Jama Mosque, Delhi

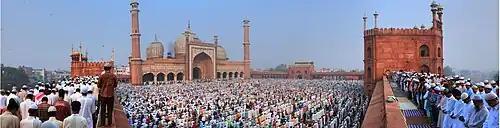
Eid panorama at the mosque

The mosque is located within the historic city of Shahjahanabad, today known as the locality of Old Delhi. Across from the mosque are the Red Fort and Sunehri Masjid. As one of the focal points of Old Delhi, Jama Masjid is surrounded by various commercial centres, such as the historic Chandni Chowk. The tomb of Abul Kalam Azad, Indian independence activist, is located adjacent to the mosque.